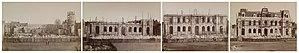
Alfred Perlat, Construction de l'hôtel de ville de Poitiers, 1873-1874, épreuves sur papier albuminé d'après négatif verre au collodion.
Alfred Perlat est un photographe français du XIXᵉ siècle. Il a exercé sa carrière à Poitiers entre 1859 et 1898.